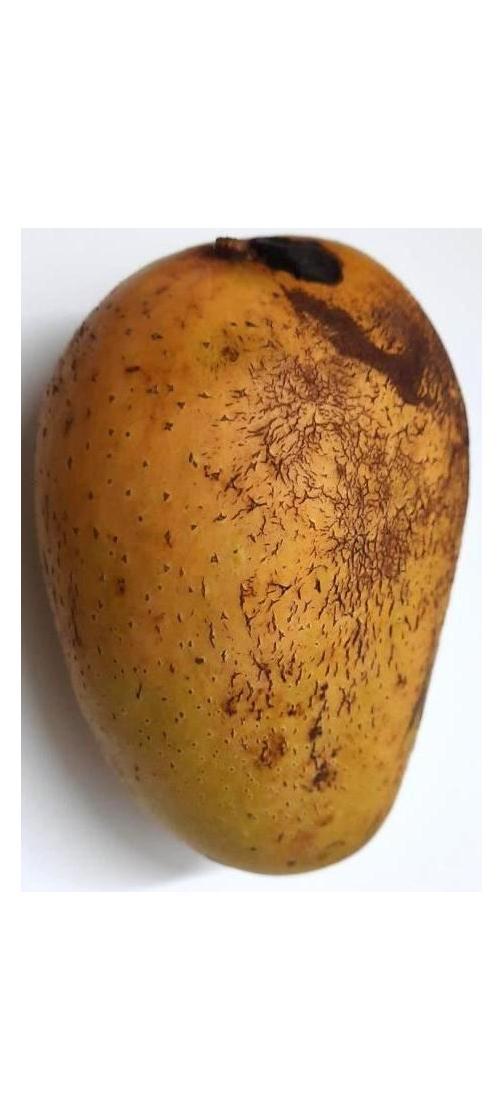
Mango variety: Ashshina Classic